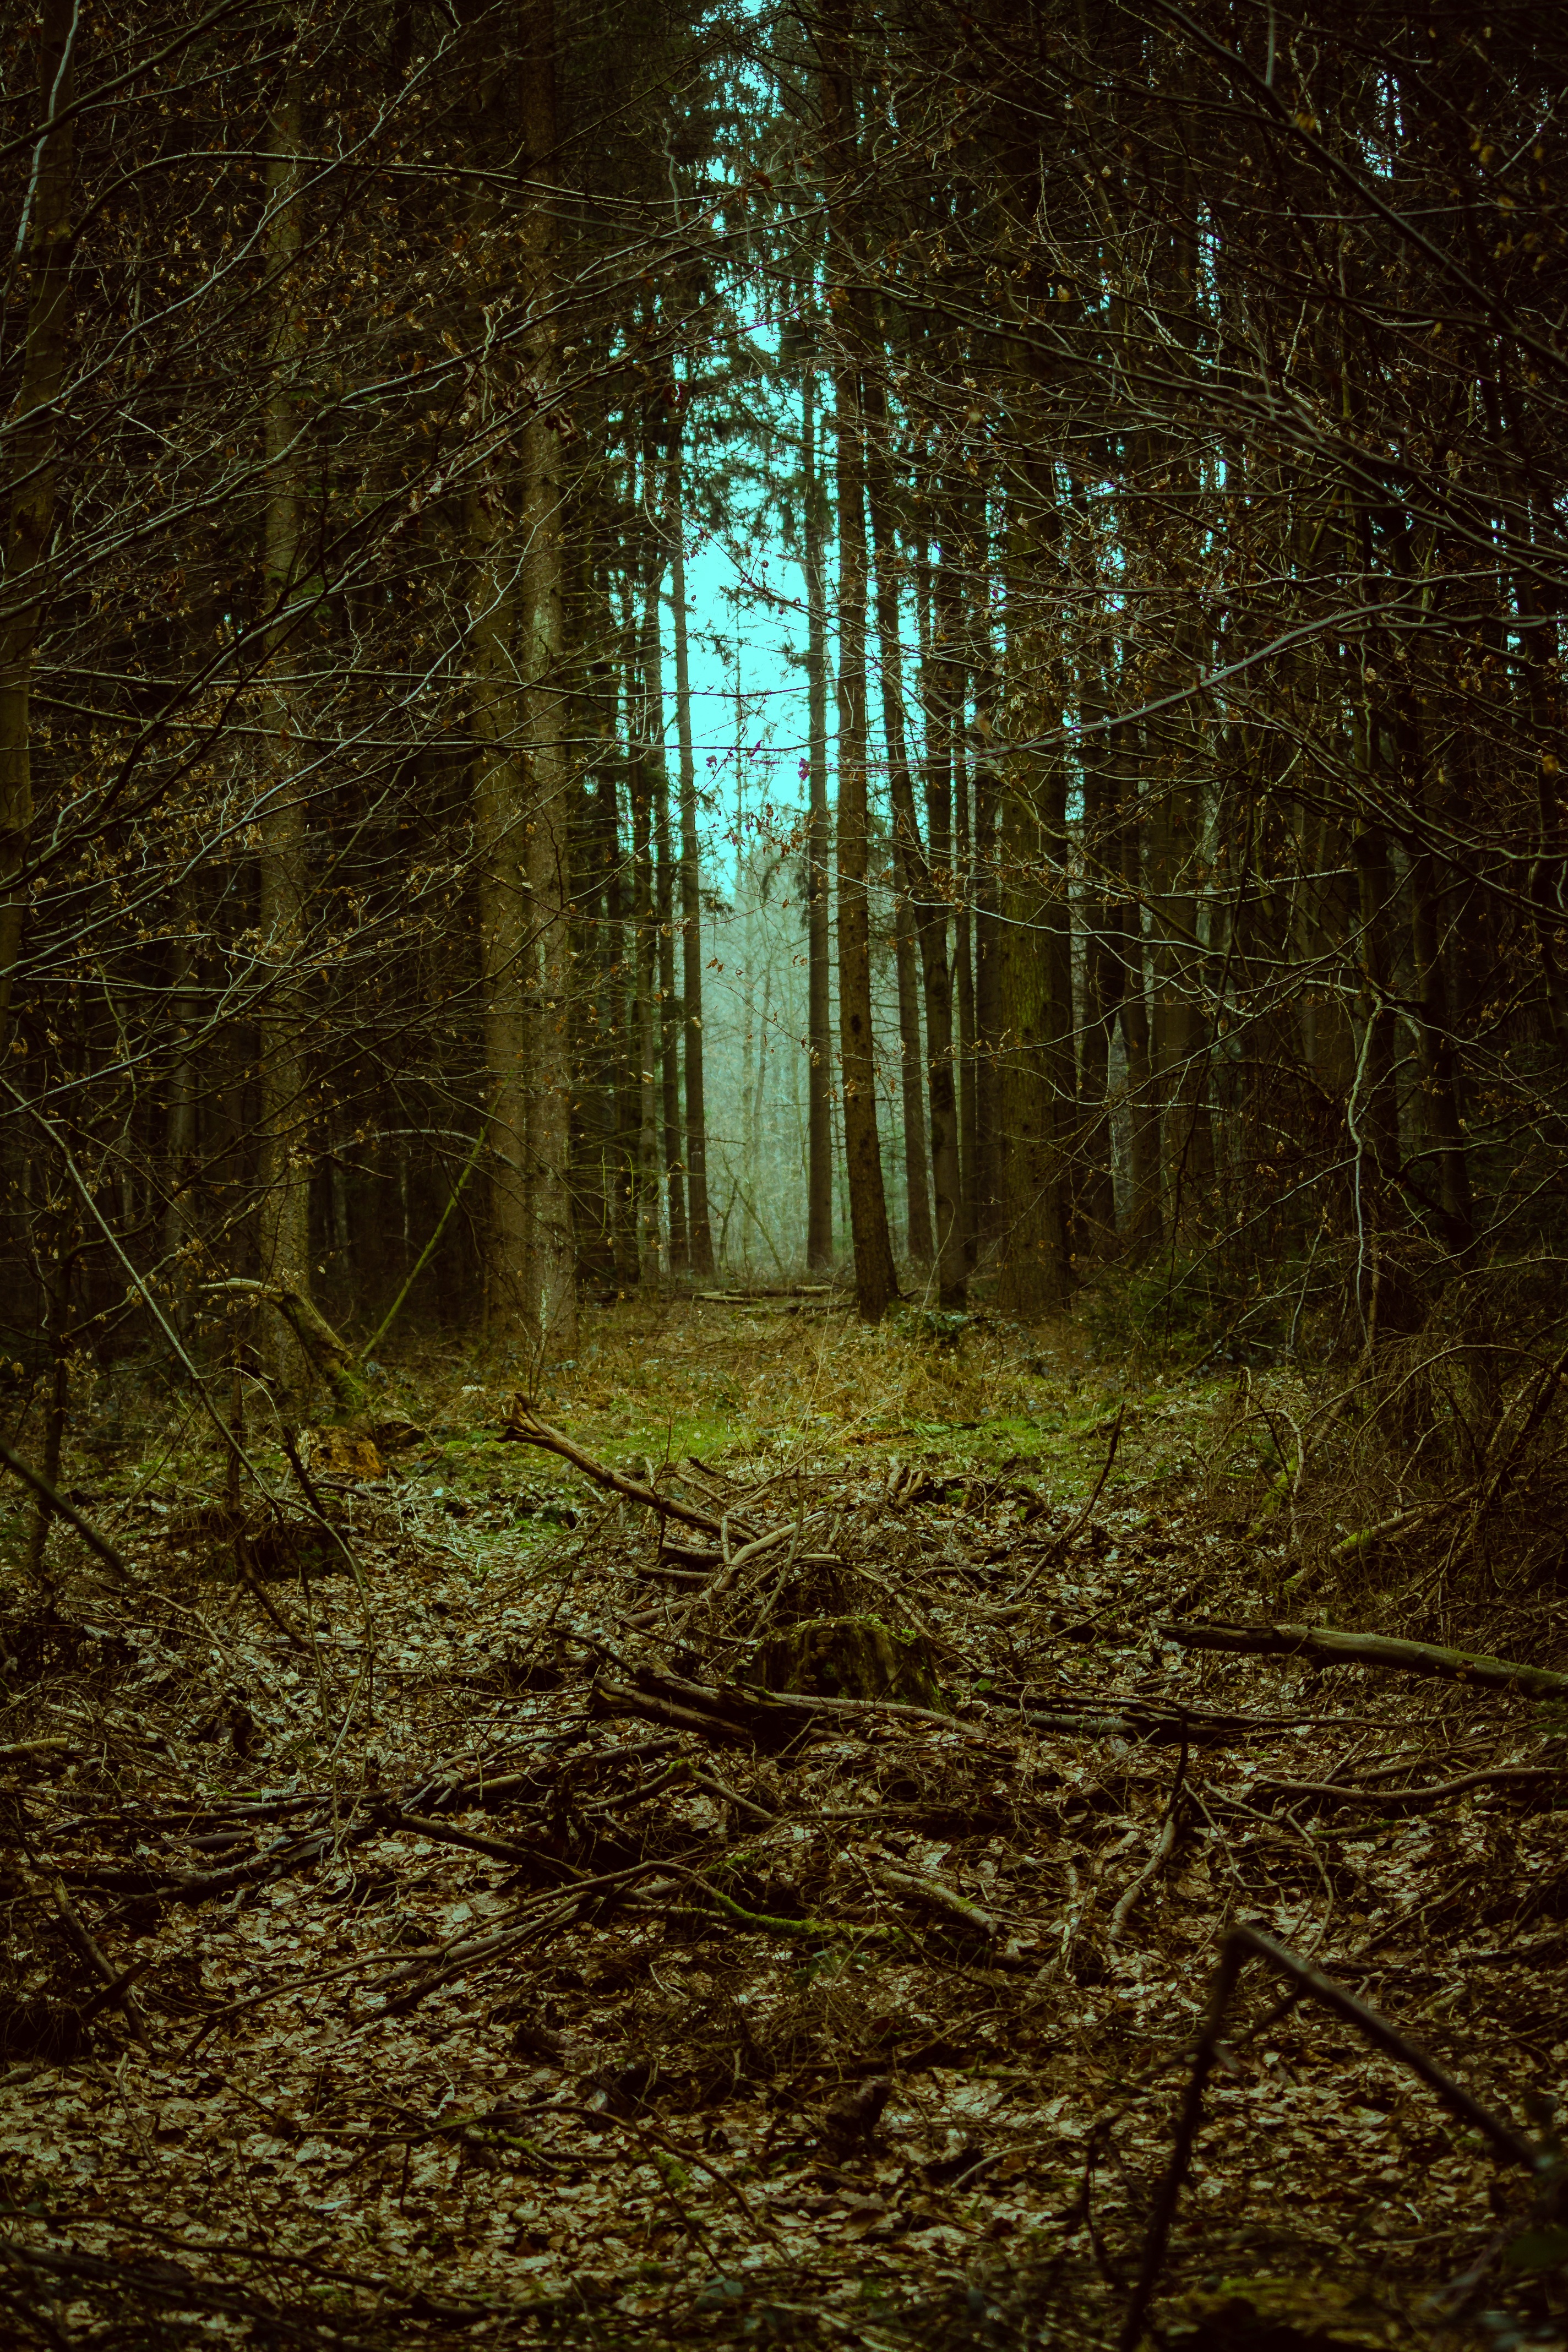
landscape, tree, nature, forest, path, branch, light, plant, mist, trail, night, sunlight, morning, leaf, old, mystical, green, autumn, darkness, season, goal, passage, wetland, fantasy, woodland, habitat, input, away, ecosystem, fairytale, fairy tale world, natural environment, geographical feature, atmospheric phenomenon, woody plant